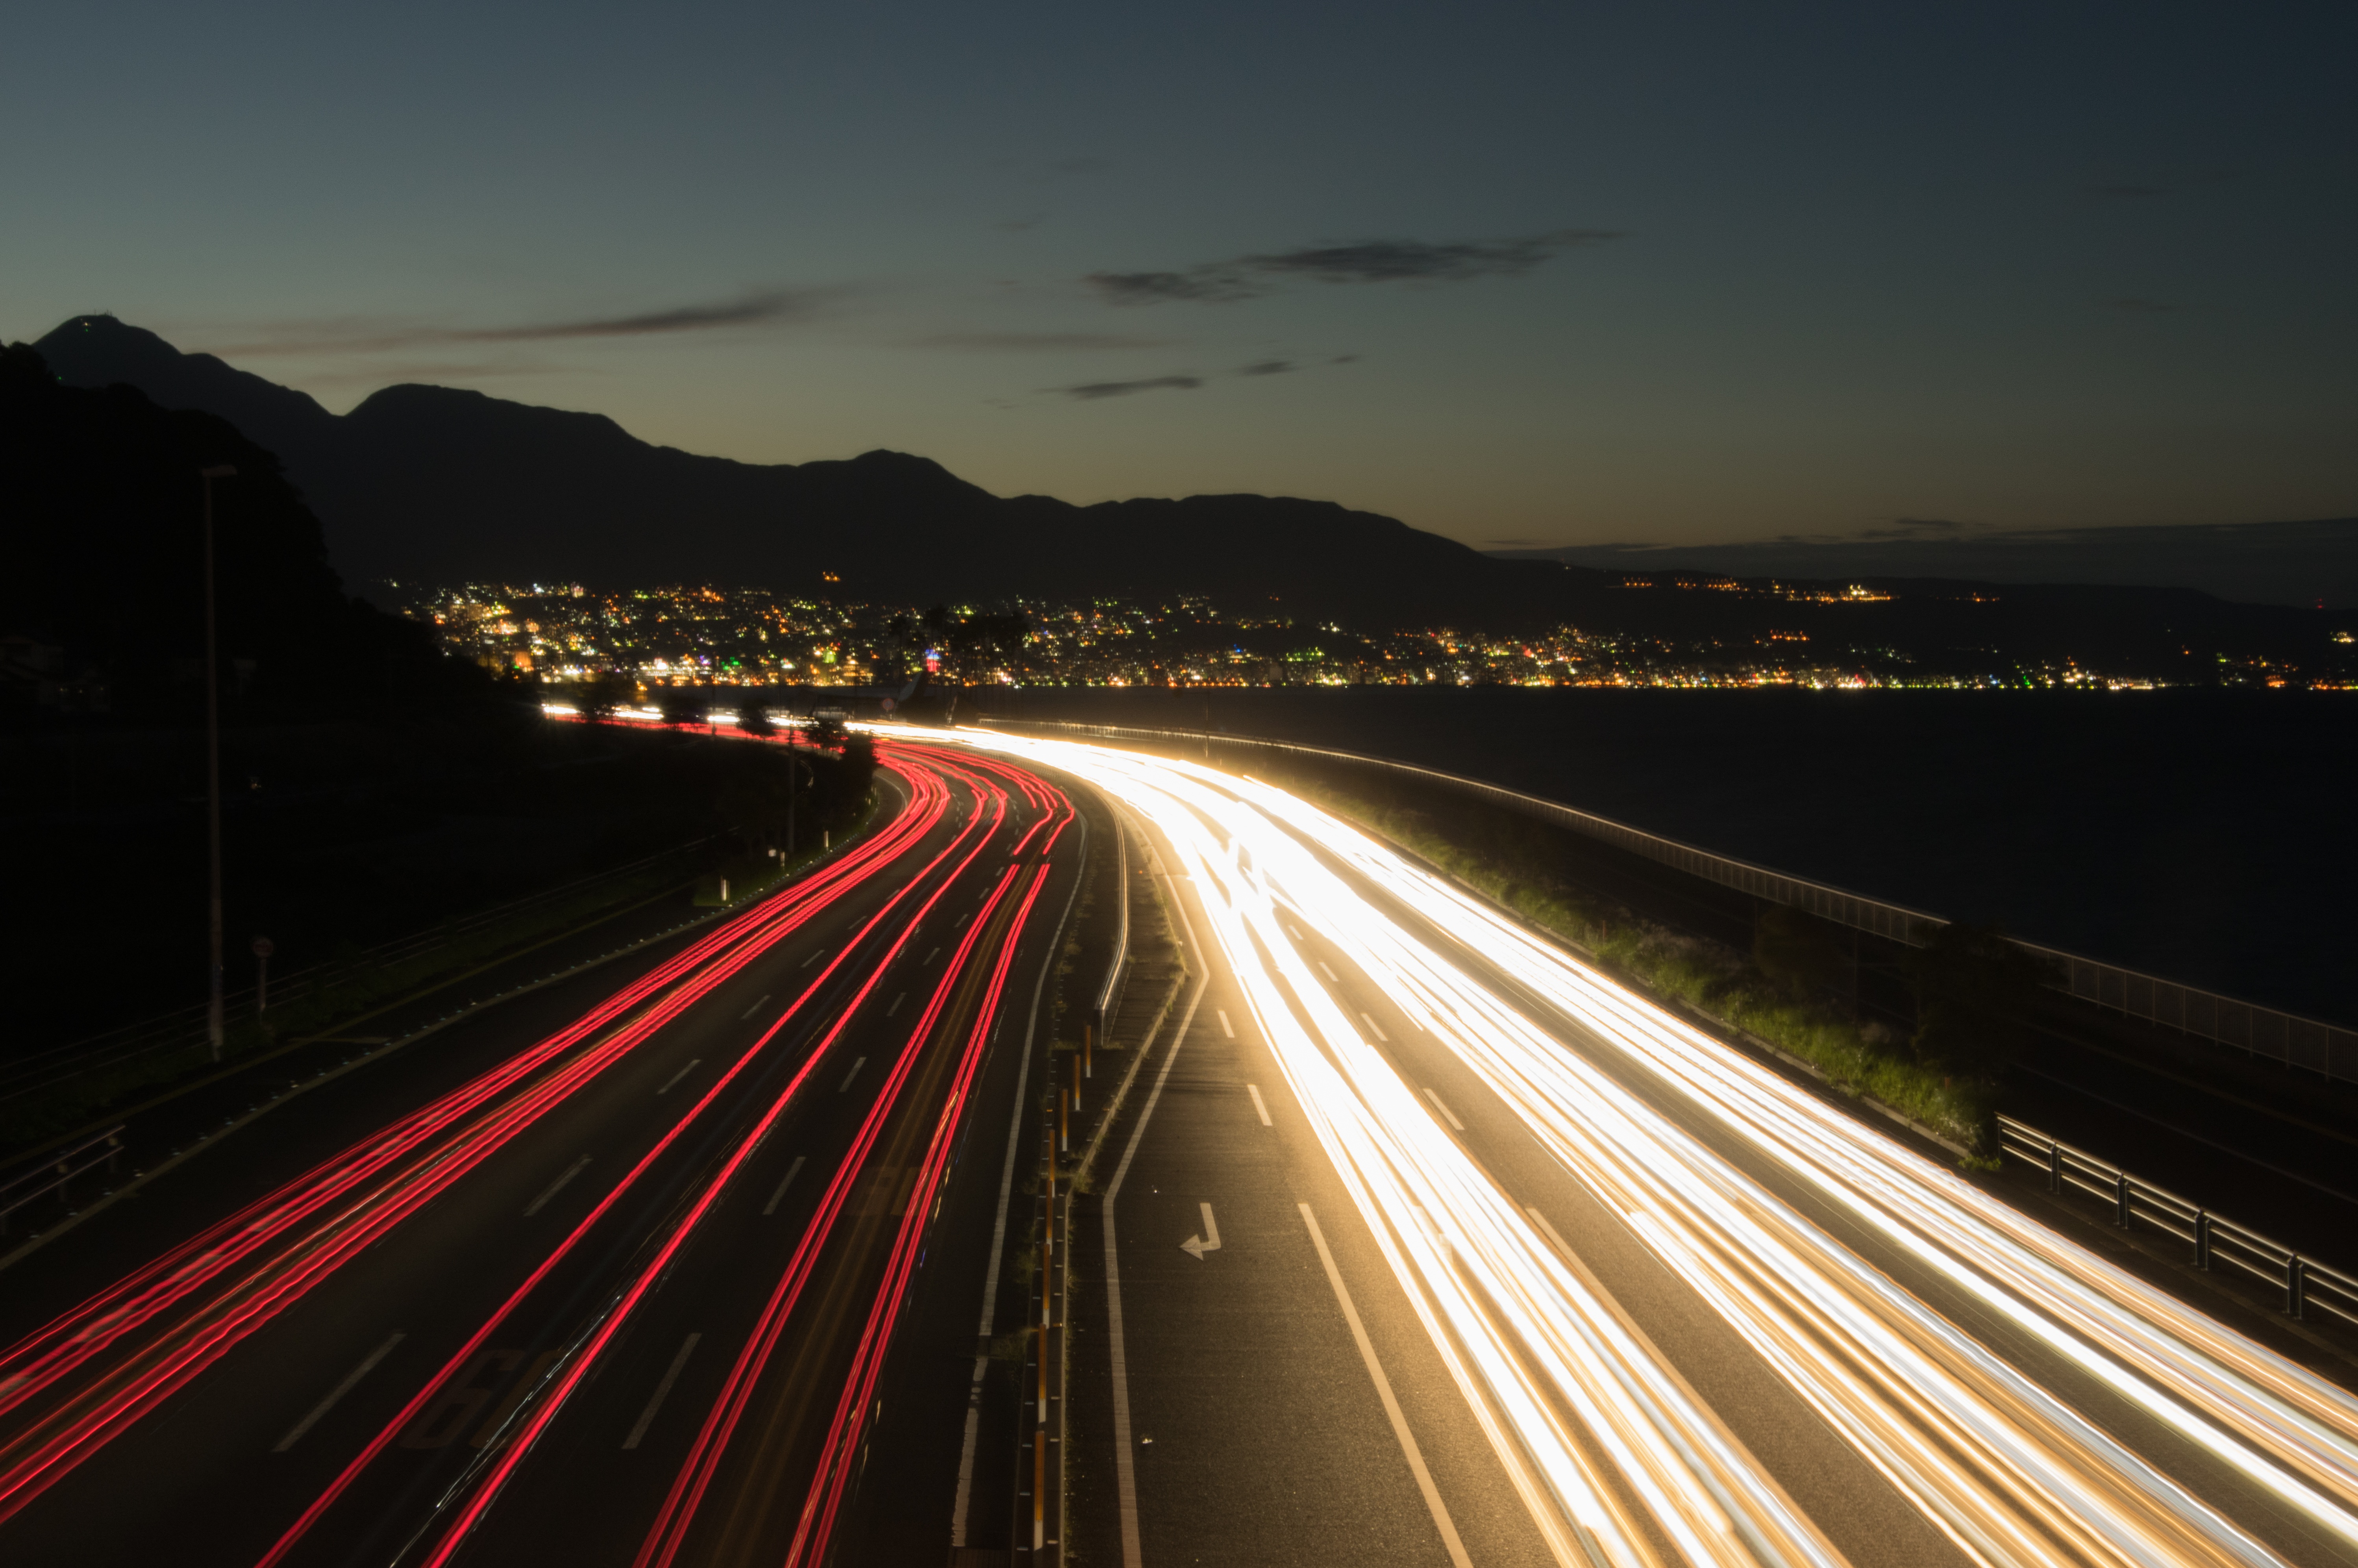
sea, horizon, light, sunset, road, bridge, night, highway, dusk, evening, darkness, port, japan, infrastructure, night view, controlled access highway, beppu, another major route, night route